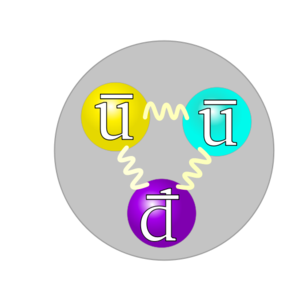
Antiproton
Strukturen af en antiproton. u er antiup-kvarker og d er en antidown-kvark.
En antiproton er antistof-udgaven af en proton. Den har den modsatte ladning af protonen og er således negativ. Antiprotonen menes at være præcis ligeså stabil som protonen, men oftest eksisterer antistof kun ganske kortvarigt, idet et møde mellem antistof og stof medfører at begge partikler omdannes til energi i form af to fotoner i en proces der kaldes annihilation. Den udløste energi kan beregne fra Albert Einsteins berømte formel: E = mc²